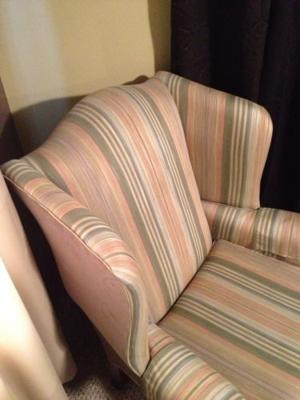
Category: chair